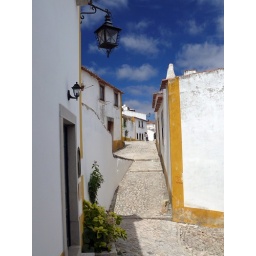
A stone paved street in the village of Obidos, Oeste, Estremadura, District of Leiria, Centro region, Portugal, August 2008